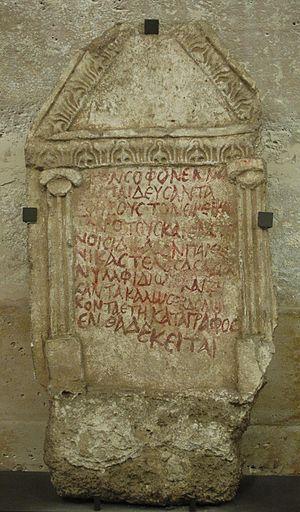
Stèle funéraire d'un pédagogue, Saïda (?), actuelle Sidon, au Liban. Calcaire stuqué et peint, époque impériale romaine, IIIe–IVe siècle ap. J.-C. (?). Inscription: «Le sage qui en loi a éduqué les éphèbes et en a fait des hommes au cœur juste, il a élevé les jeunes filles à la dignité de femmes mariées